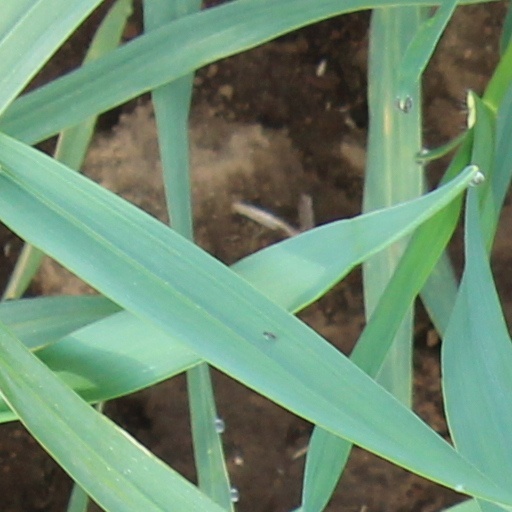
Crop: wheat